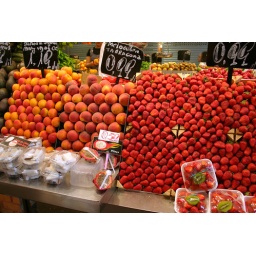
some strawberries and peaches at a fruit market in barcelona